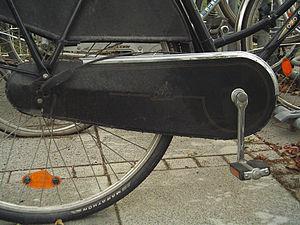
Un carter de chaîne est une enveloppe permettant de protéger la chaîne et le système de transmission principalement utilisé sur des bicyclettes « domestiques ».